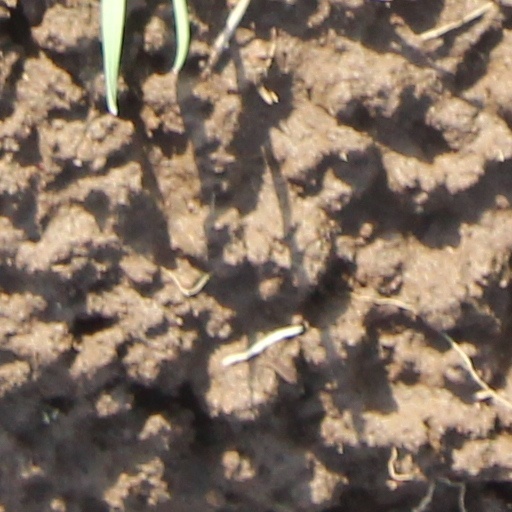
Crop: wheat